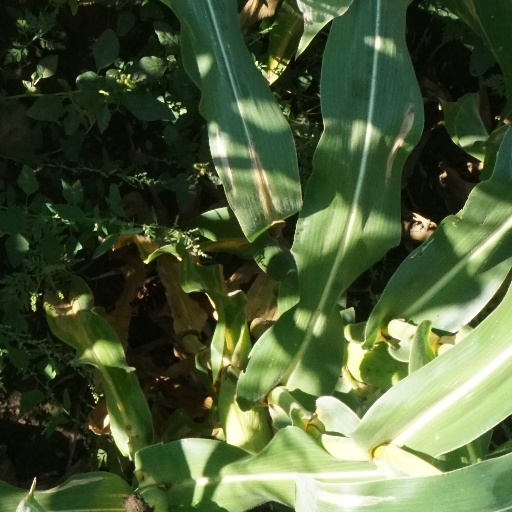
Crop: maize; corn